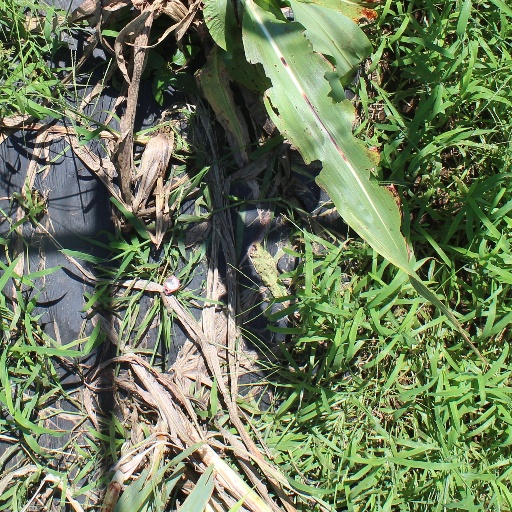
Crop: sorghum